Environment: real
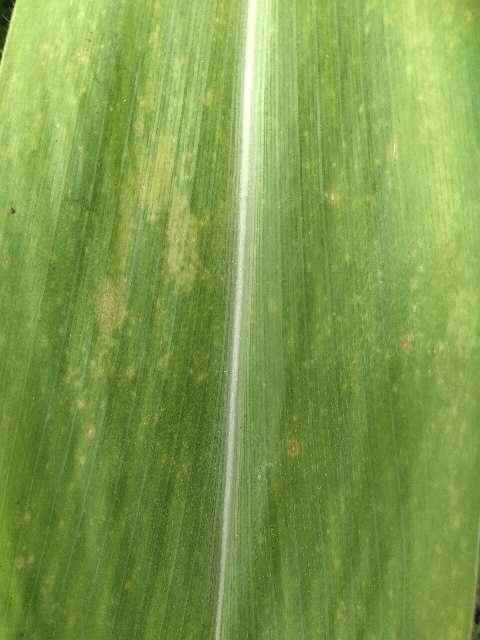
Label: lethal_necrosis